Dhipur Islamia Fazil Madrasah

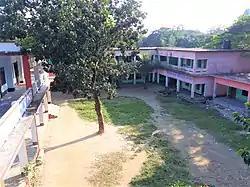
Academic buildings

Dhipur Islamia Fazil Madrasah is a Bangladeshi school located in Tongibari, Munshiganj. It is affiliated with the Islamic University, Kushtia and Islamic Arabic University.